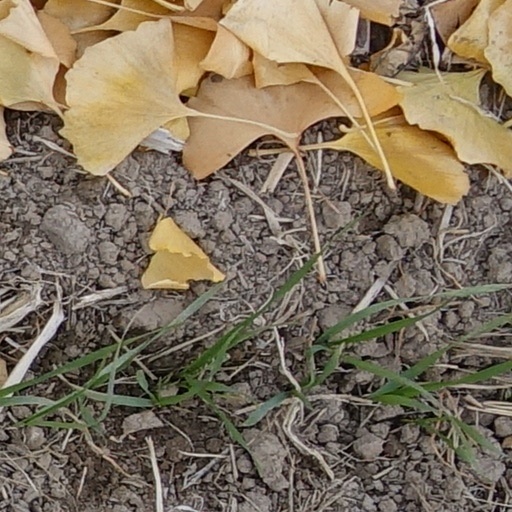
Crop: wheat